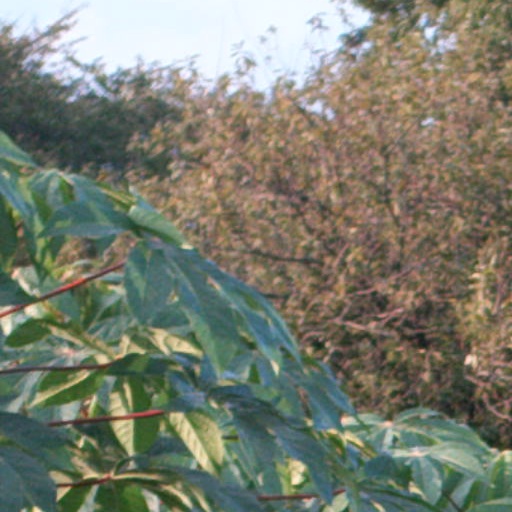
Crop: cassava